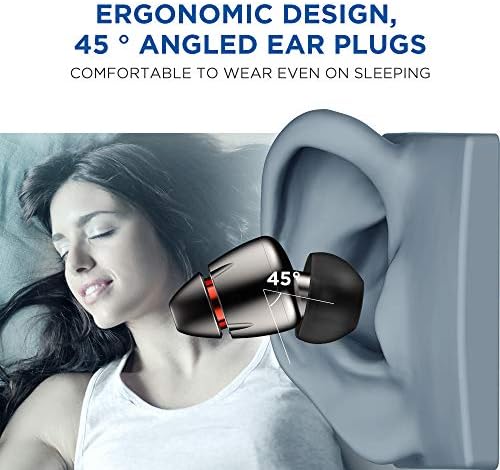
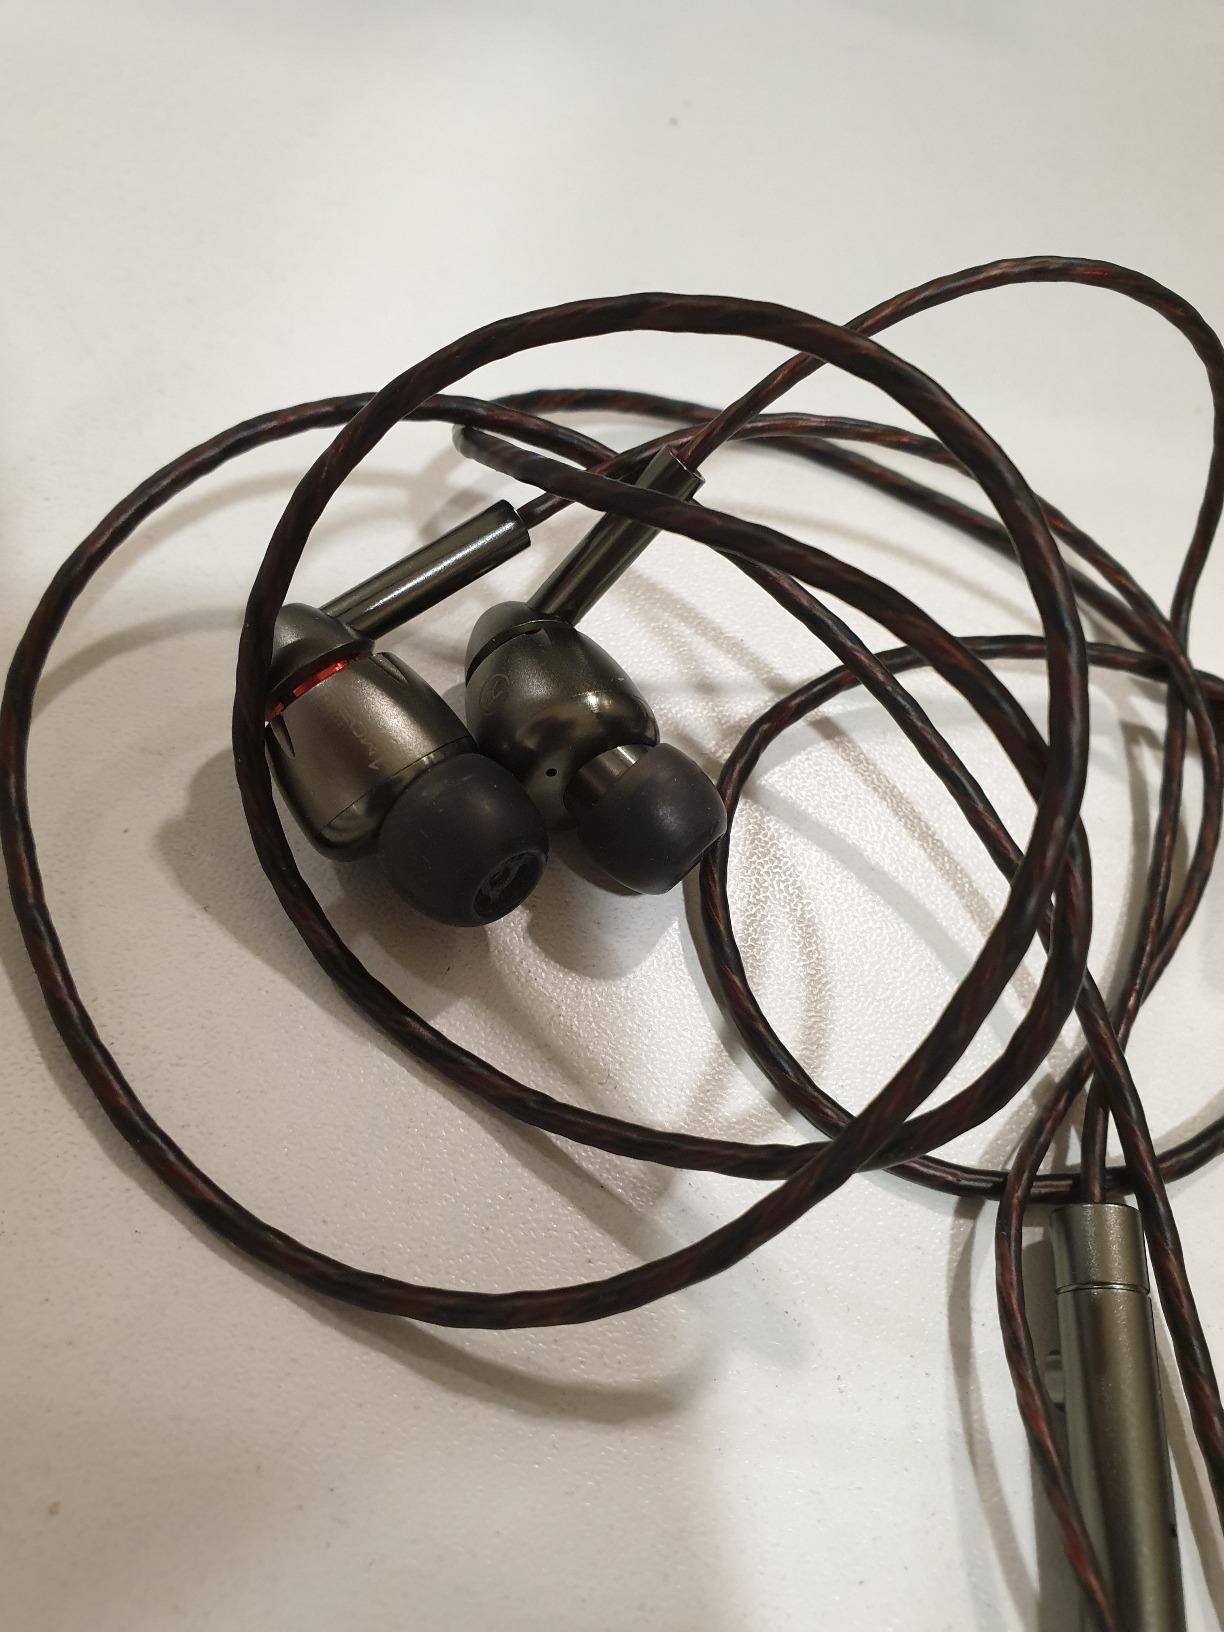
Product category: headphones
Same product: yes